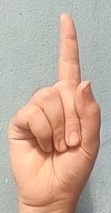
ASL sign: 1